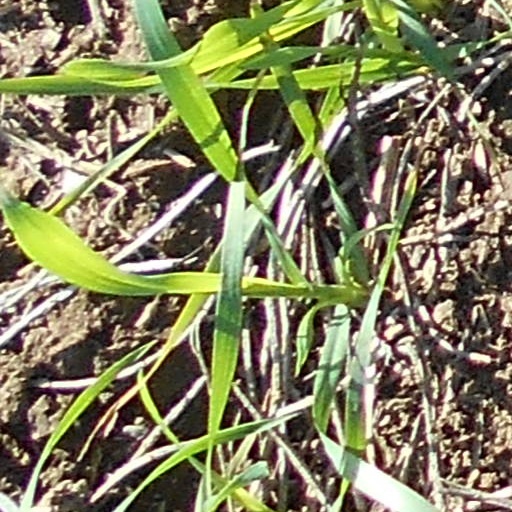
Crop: wheat